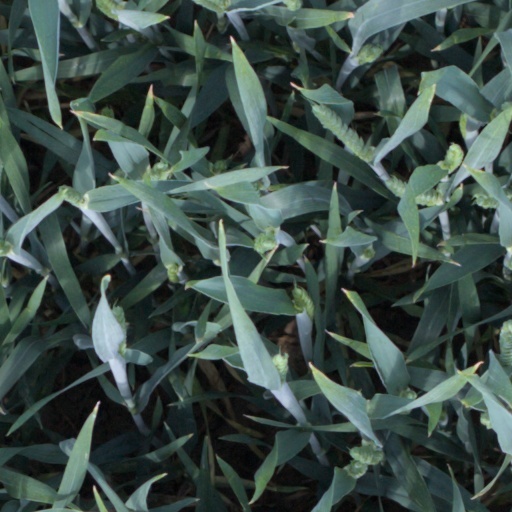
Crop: wheat